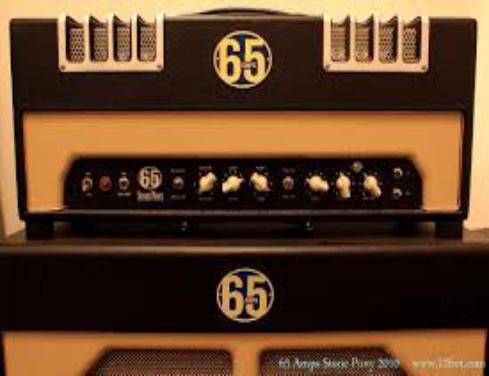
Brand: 65amps
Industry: Electronic